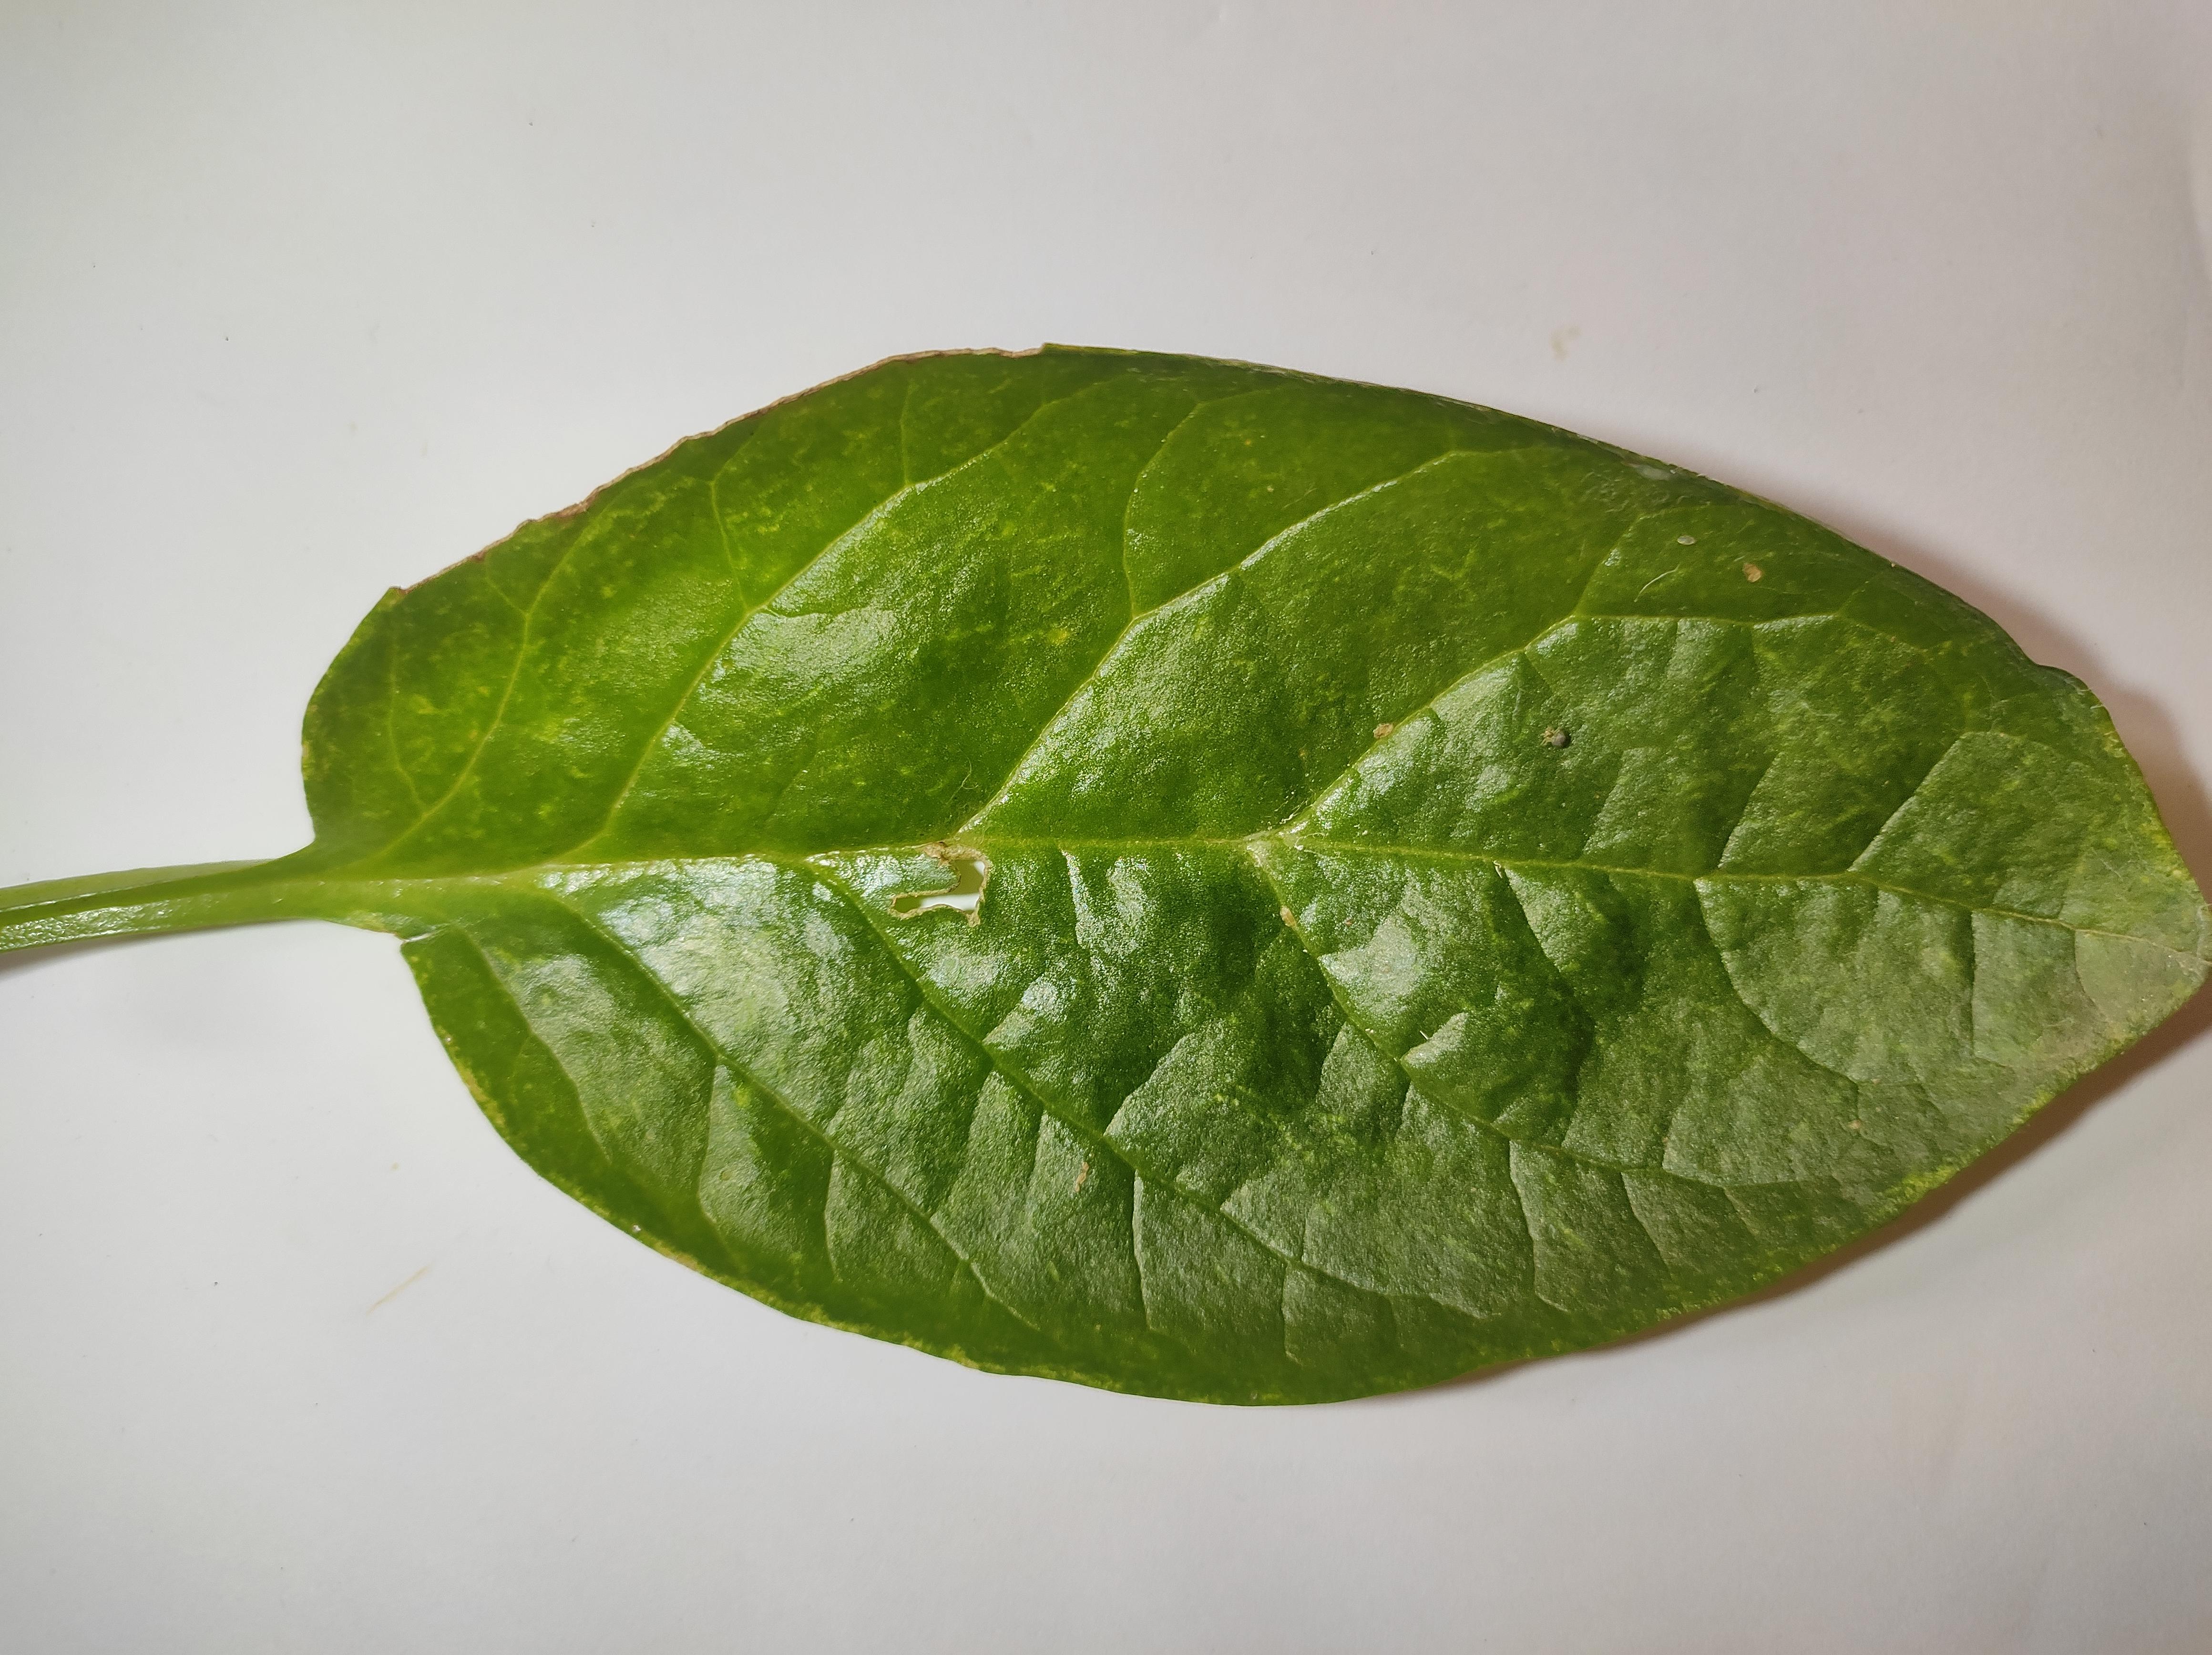
Label: healthy